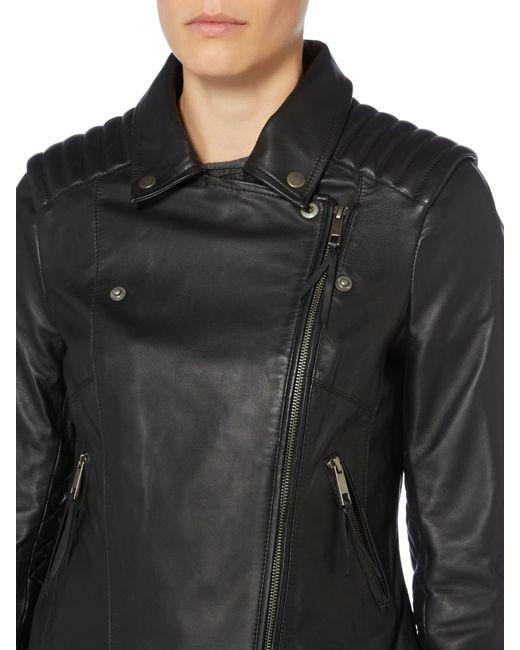
Stylische Herrenjacke aus schwarzem Leder mit Reißverschluss an einer Seite